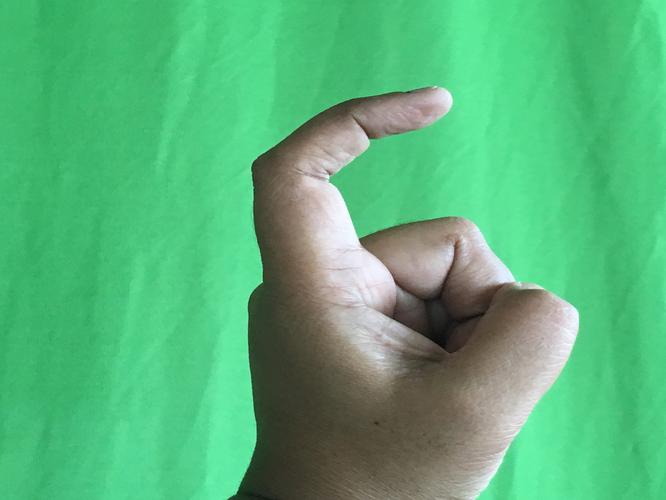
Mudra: Tamarachudam
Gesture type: single_hand